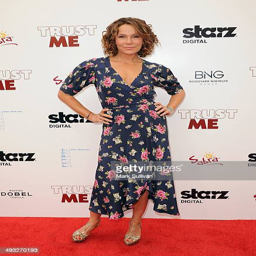
actor arrives at the premiere